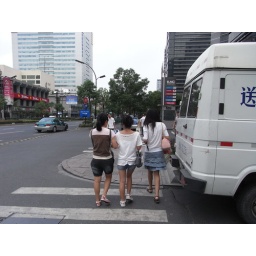
Beautiful girls in street in Hangzhou City,China.